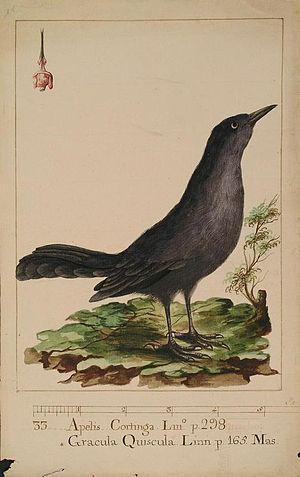
Le Quiscale de Mexico est une espèce d'oiseau de la famille des ictéridés maintenant éteint. La dernière mention remonte à 1910, c’est pourquoi il y a relativement peu d’informations à son sujet. Il ressemblait au Quiscale à longue queue, mais était plus petit et plus svelte.